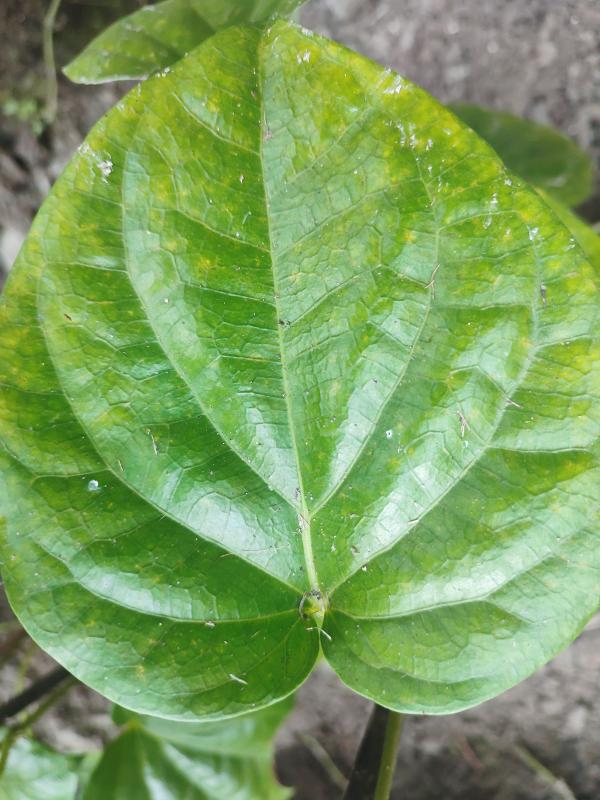
Label: Healthy_Leaf